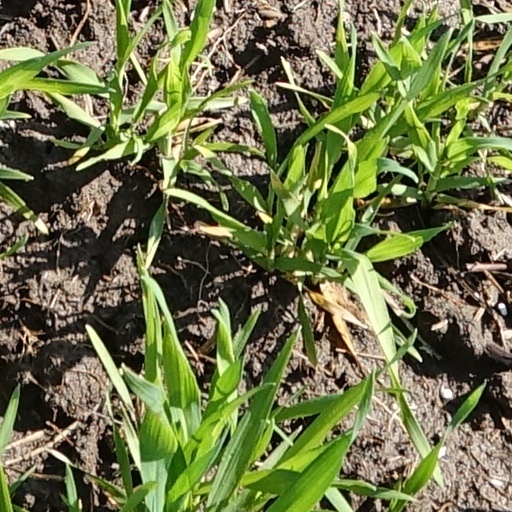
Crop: wheat